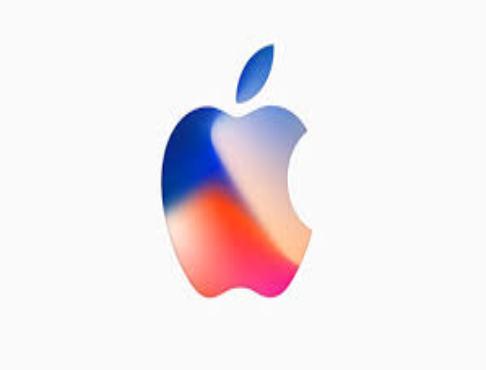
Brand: iPhone-2
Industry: Electronic